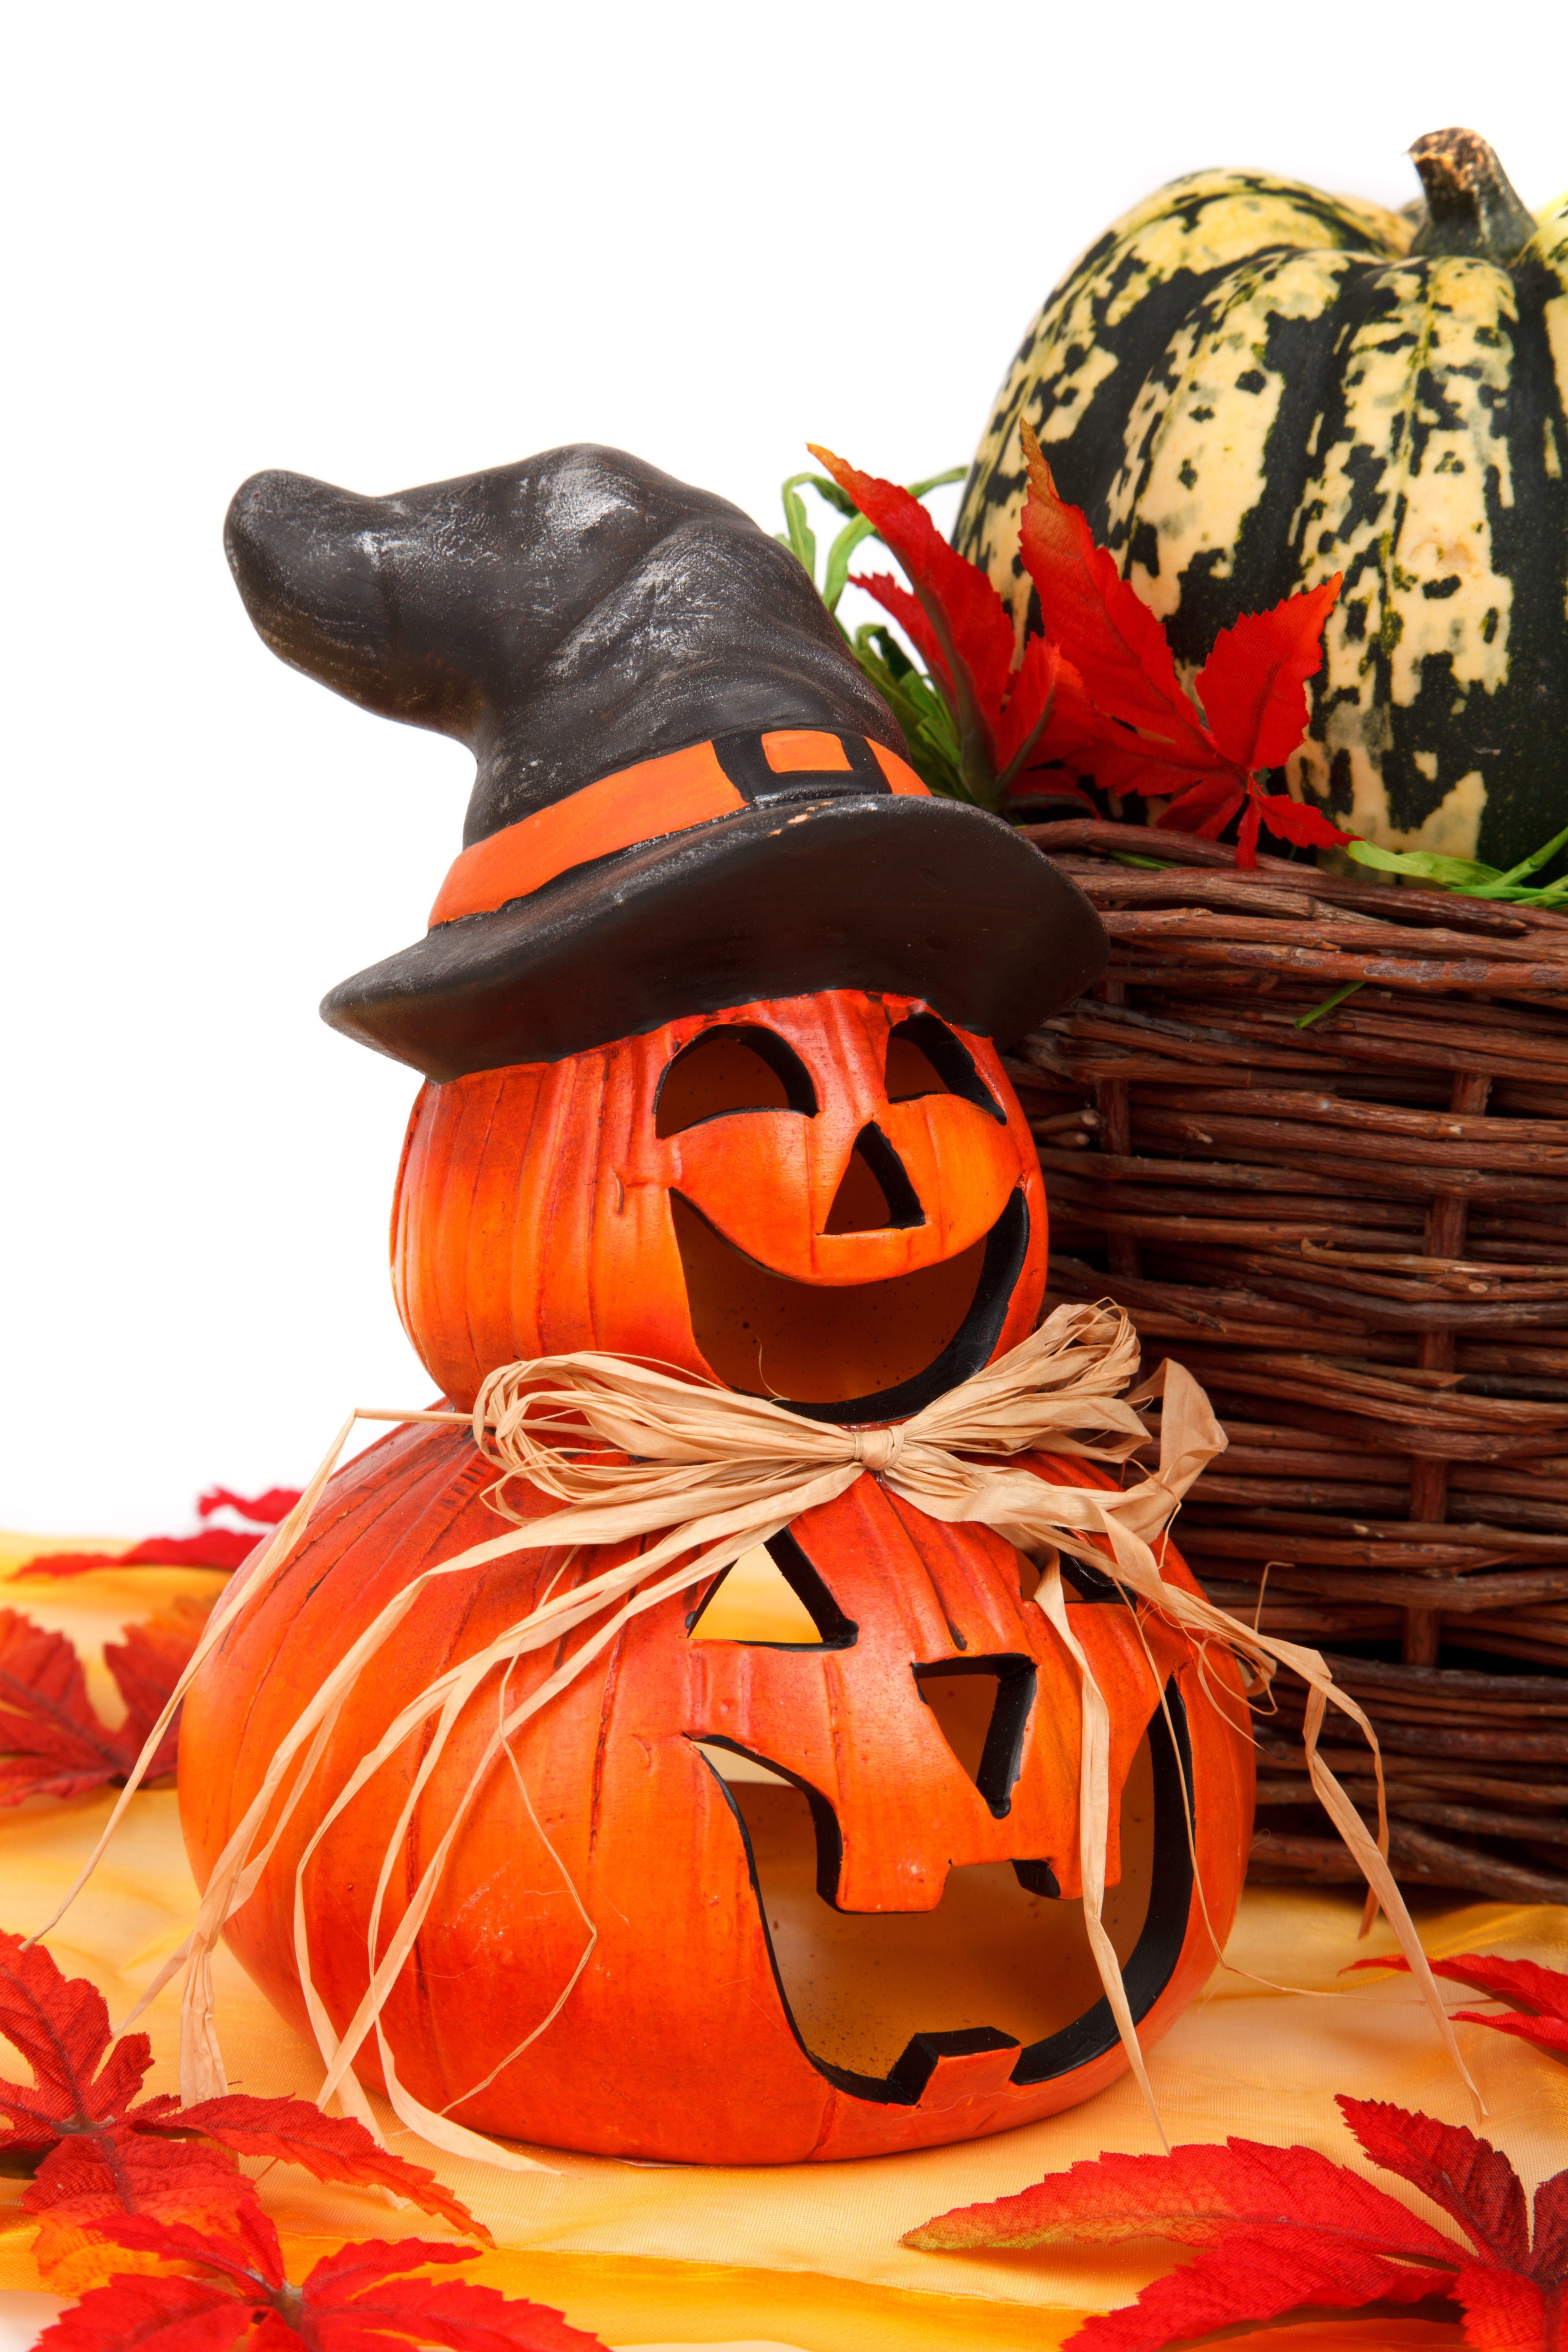
leaf, fall, decoration, orange, lantern, symbol, autumn, pumpkin, halloween, holiday, object, decor, season, smile, face, illustration, decorative, seasonal, october, traditional